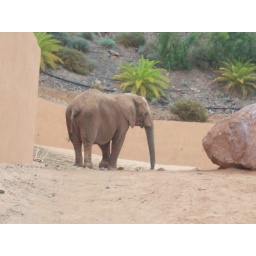
Clara- The only elephant in the world with a green trunk.